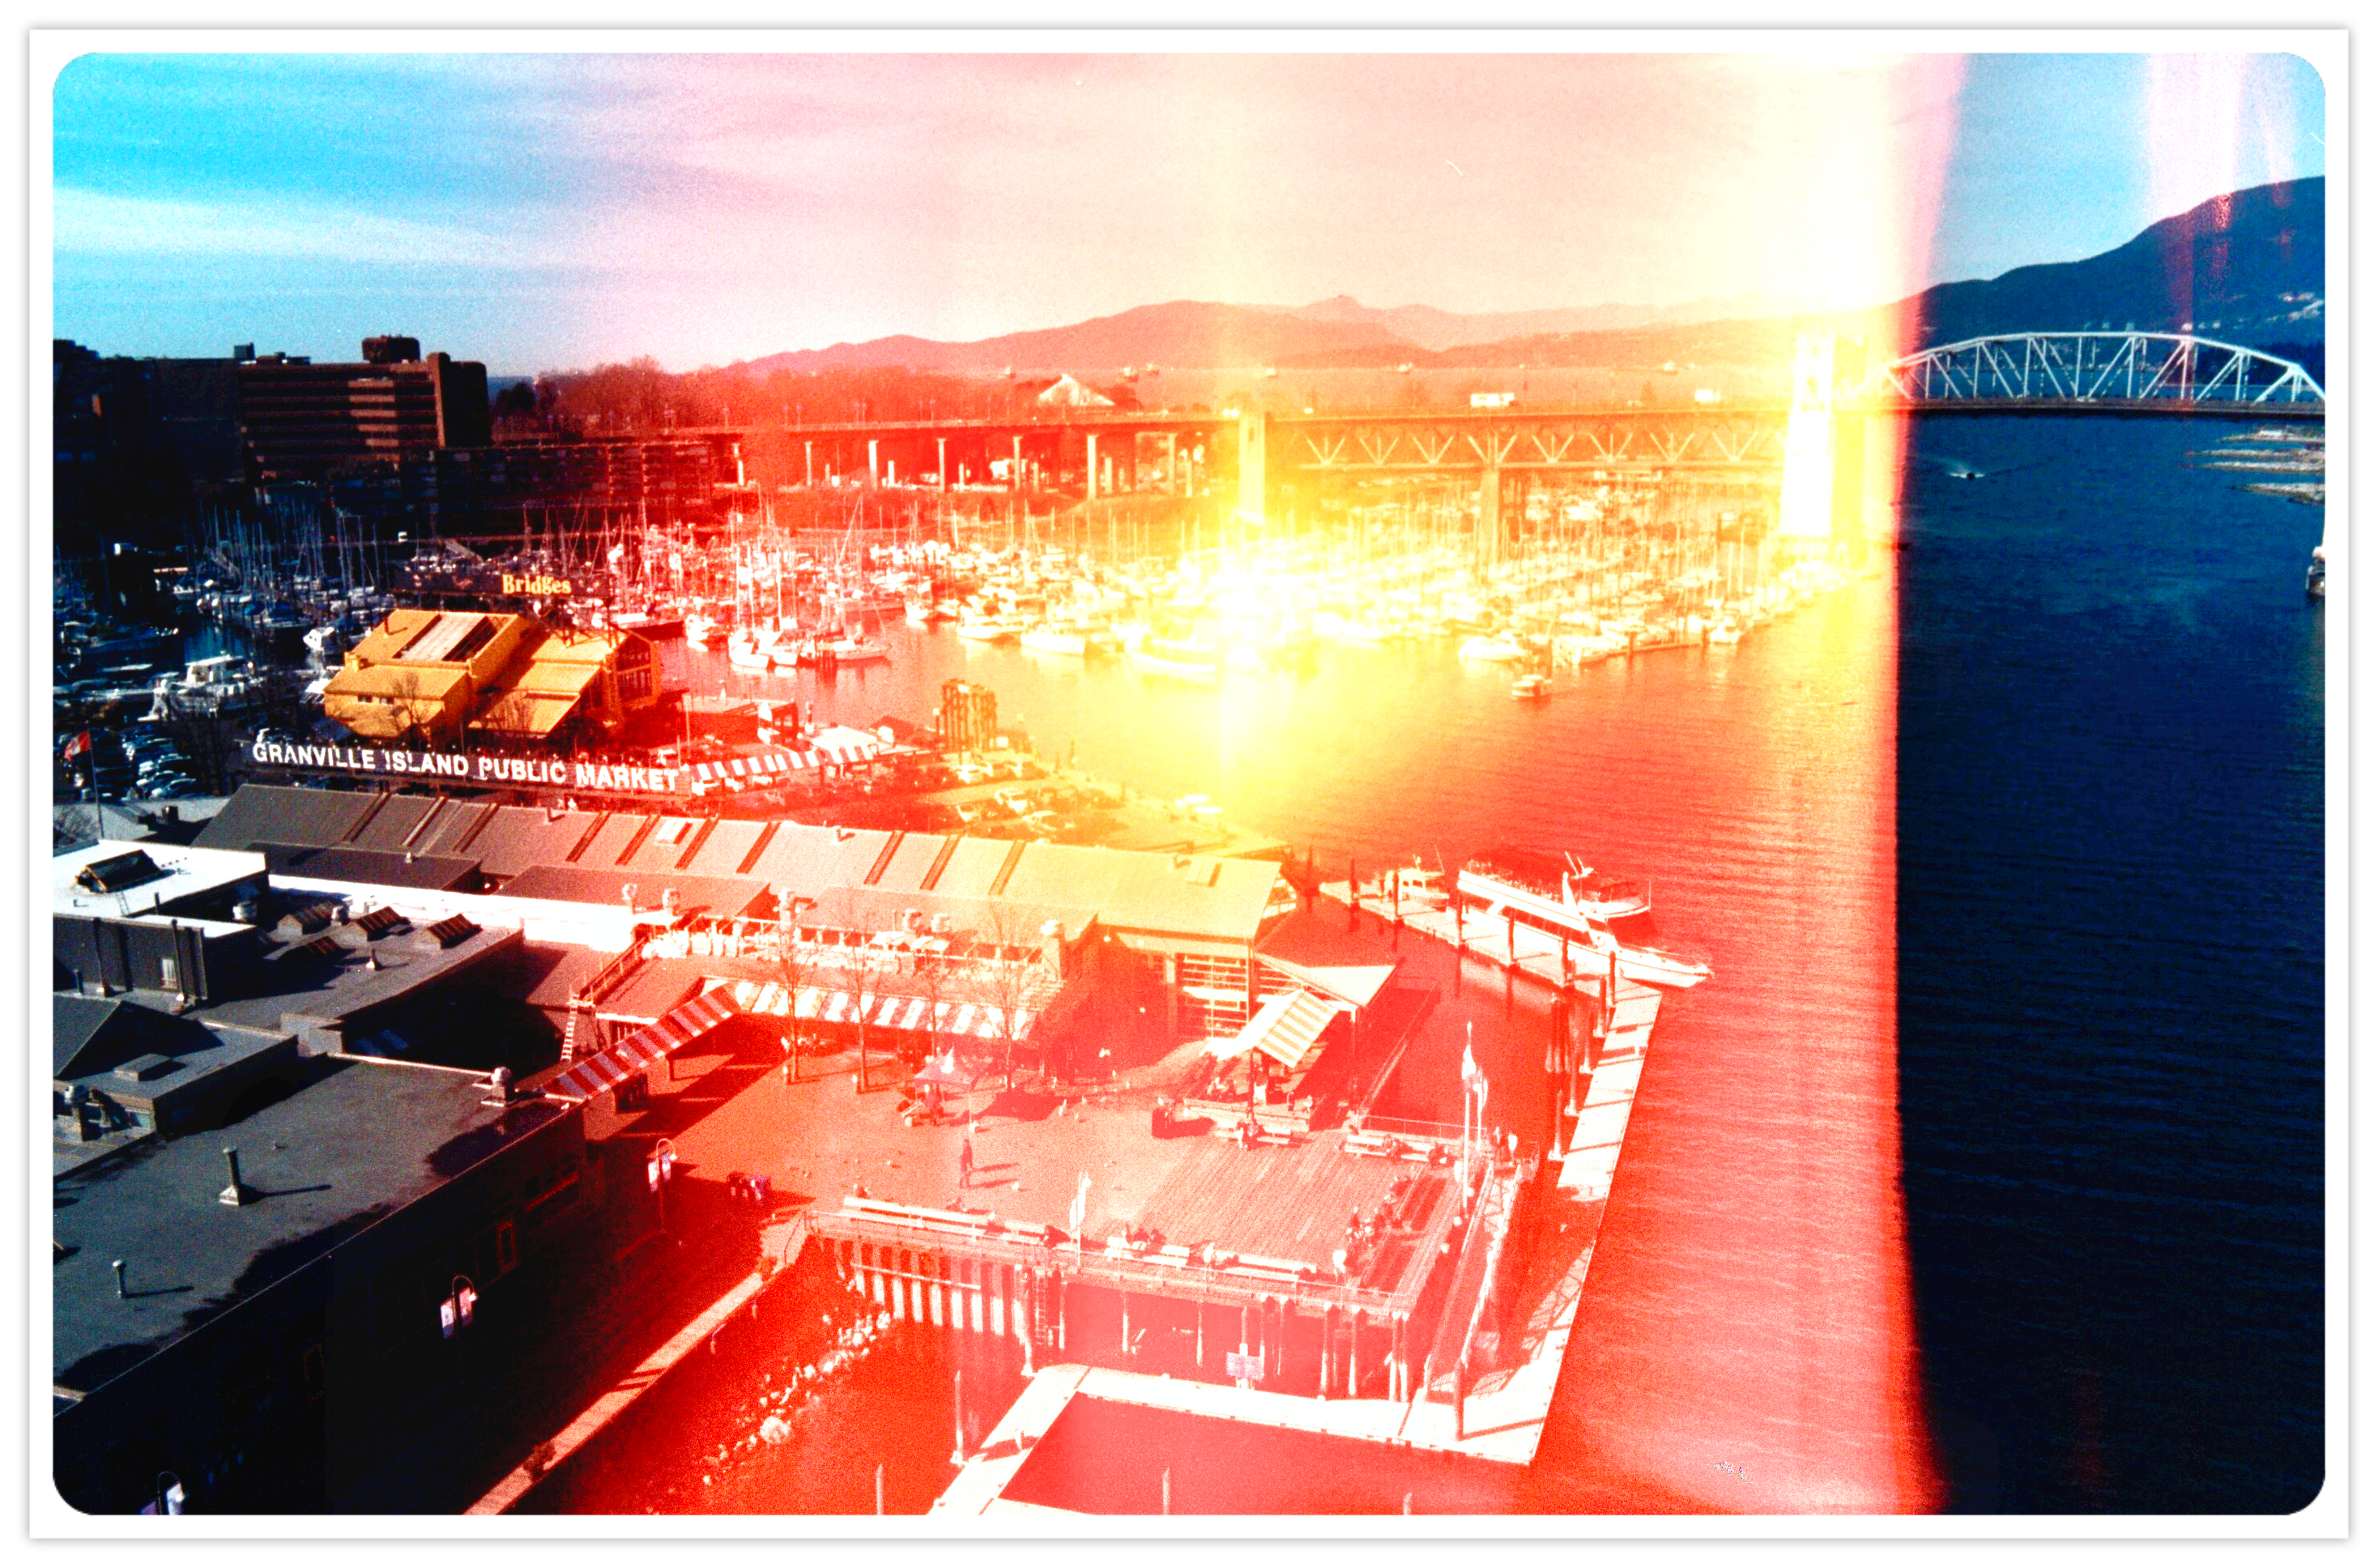
sea, ocean, film, advertising, vancouver, market, brand, font, art, illustration, canonae1, text, poster, edited, granvilleisland, expiredfilm, osawa28mm, ferrania100, fotor, expiredferrania, granvillemarket, modern art, graphic design, album cover